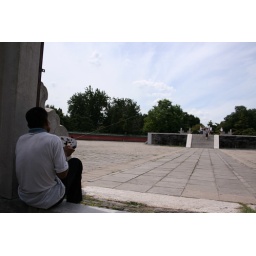
Man flying the kite. If you look close enough you can see the spec in the sky